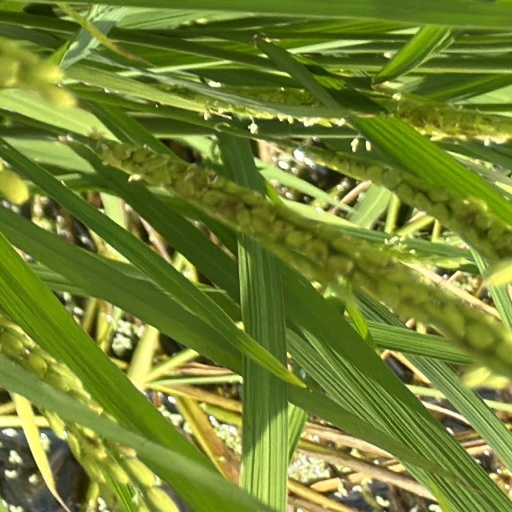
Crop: rice